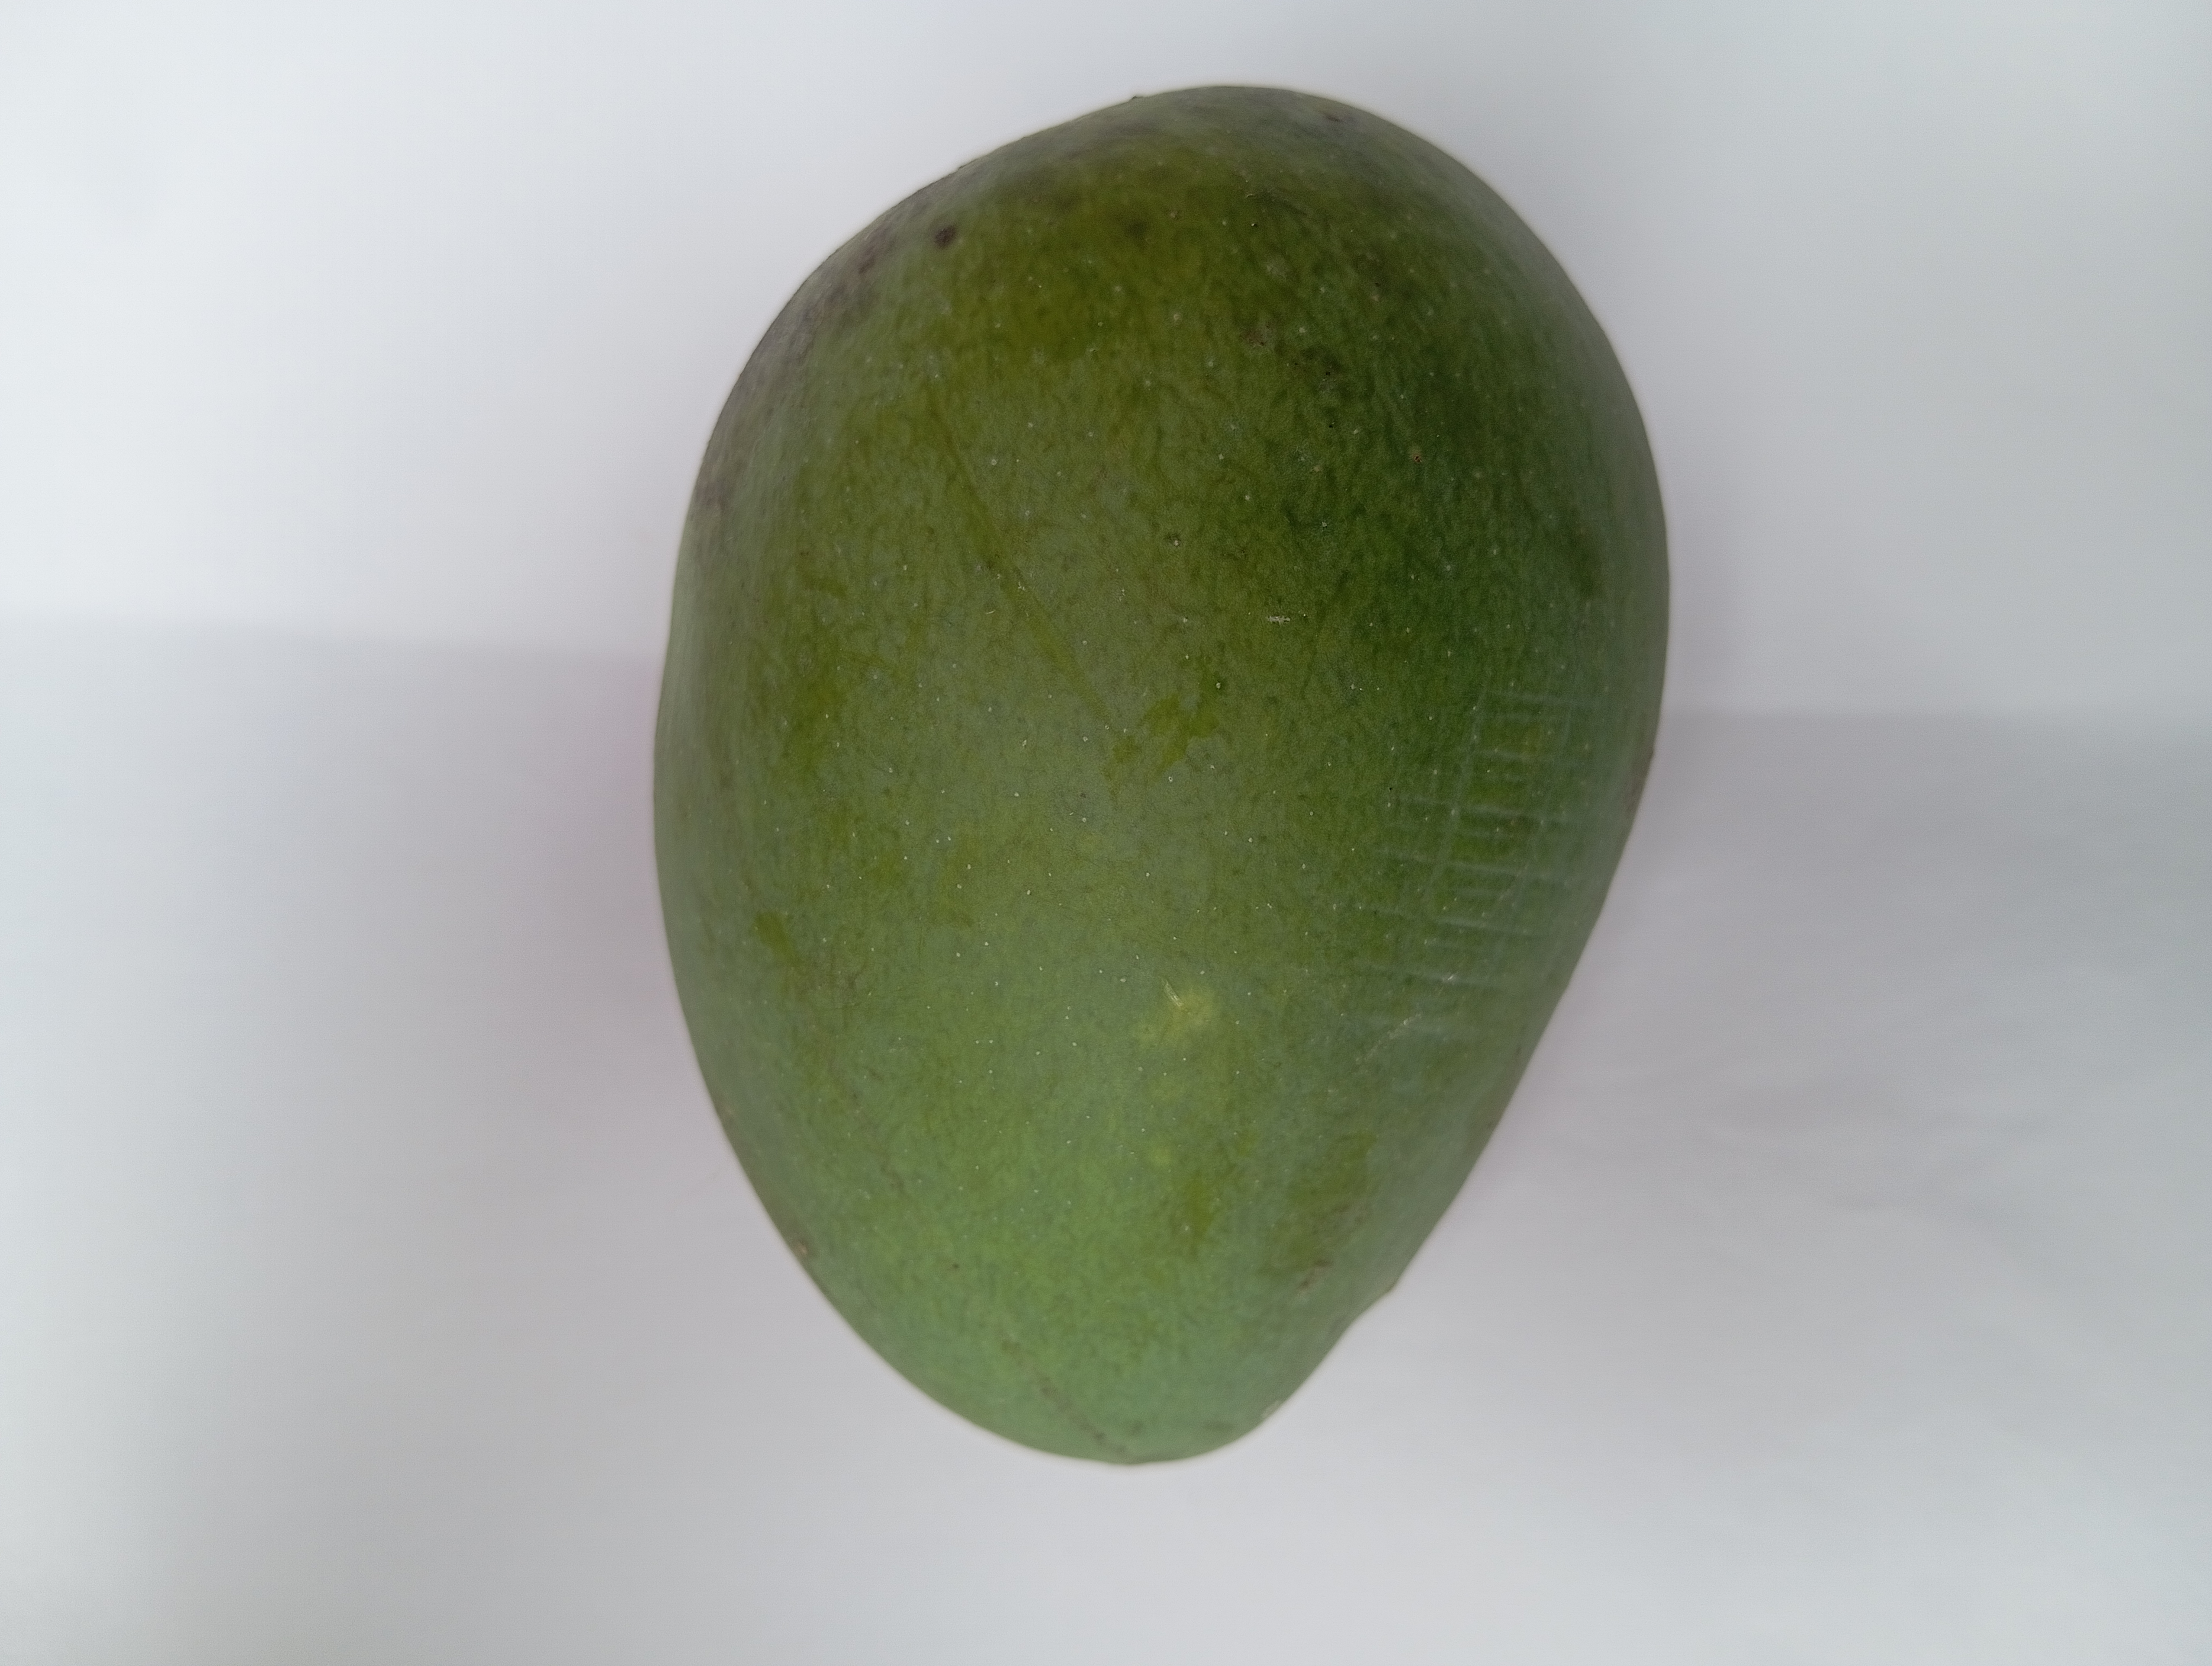
Mango variety: Harivanga